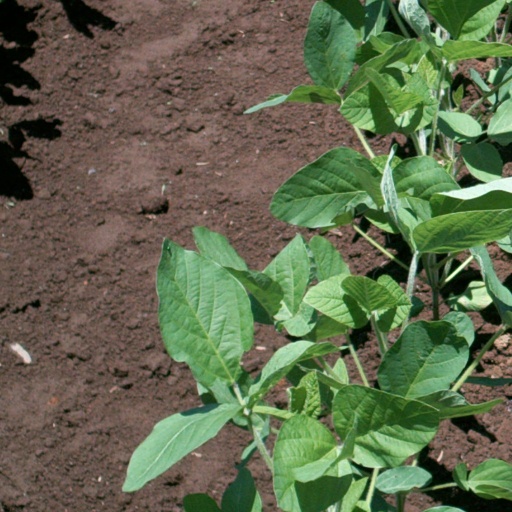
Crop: soybean